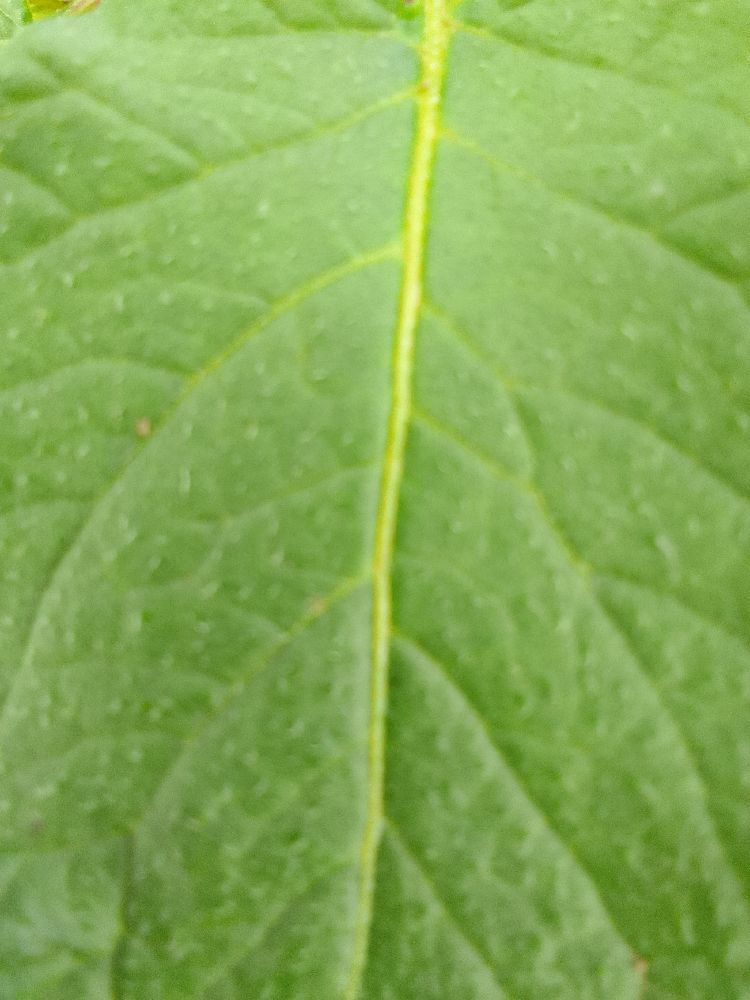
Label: Healthy